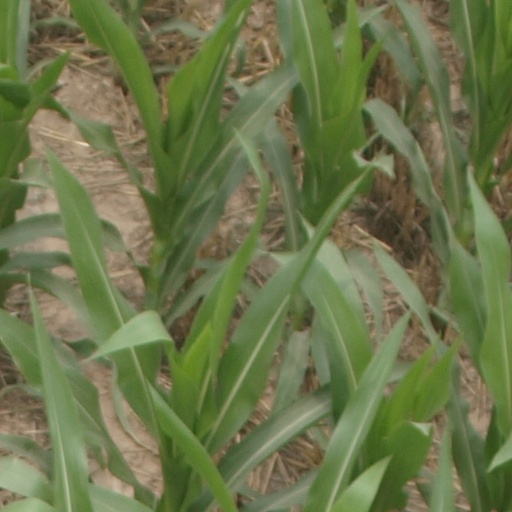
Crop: maize; corn